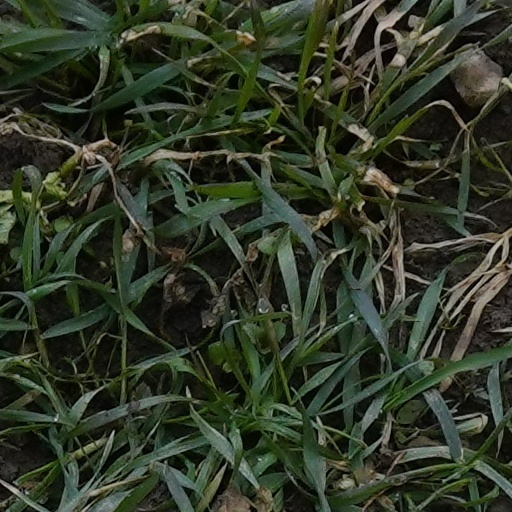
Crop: wheat